Ramiro I of Asturias

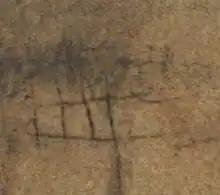
Ramiro's mark on the "Celeiro", an 8th-century document confirmed by several subsequent kings

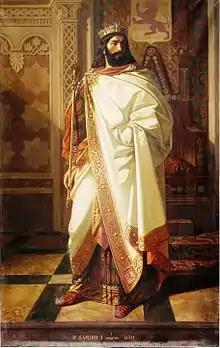
19th-century imaginary portrait by Isidoro Lozano

Ramiro I ( – 1 February 850) was king of Asturias from 842 until his death in 850. Son of King Bermudo I, he became king following a succession struggle after his predecessor, Alfonso II, died without children. During his turbulent reign, he fended off attacks from both Vikings and the forces of al-Andalus. Architecturally, his recreational palace Santa María del Naranco and other buildings used the "ramirense" style that prefigured Romanesque architecture.